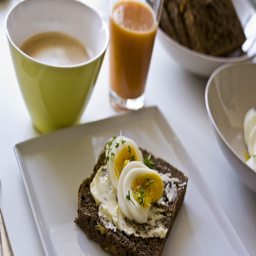
A plate of food with toast and eggs next to a glass of juice.
a close up of a slice of bread on a plate
A slice of toast with hard boiled eggs on it.
Toast and boiled eggs are sitting on a plate.
A table with several appetizers and drinks on it.